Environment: real
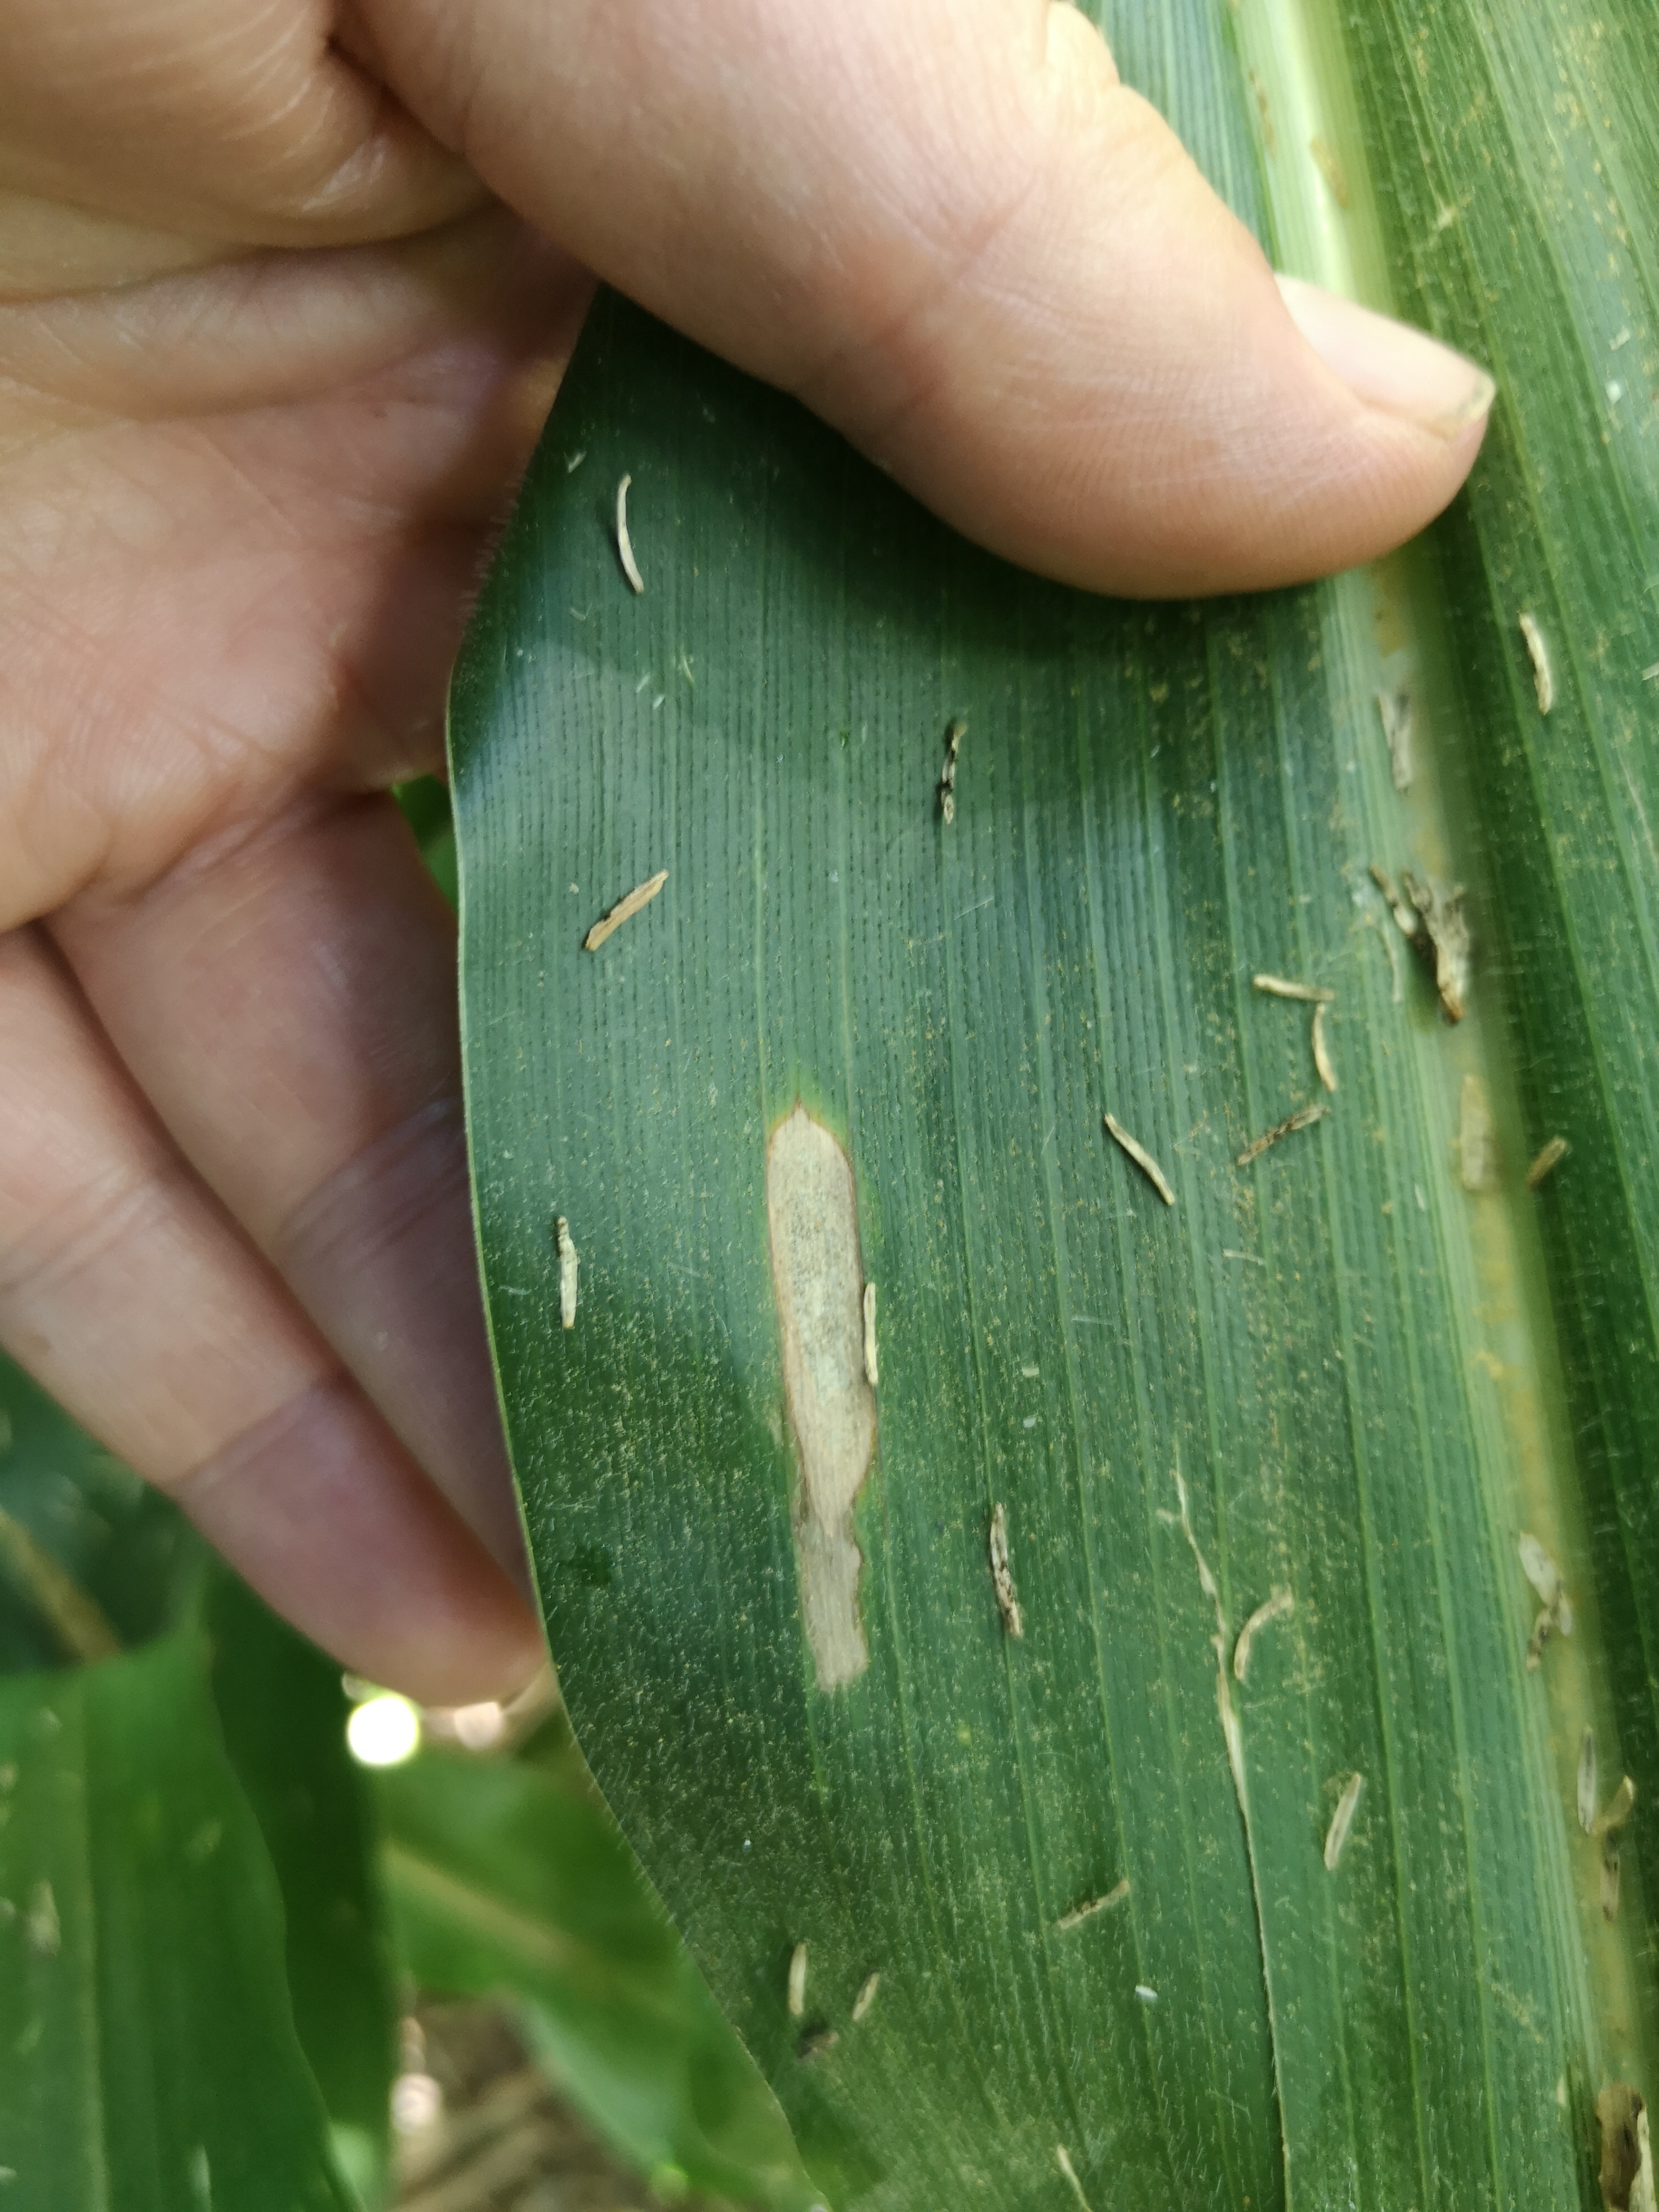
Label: gray_leaf_spot